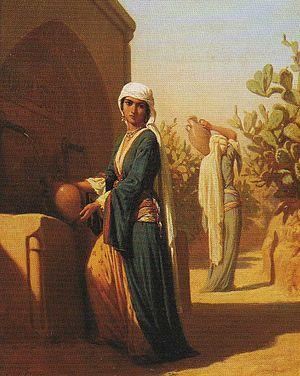
Maronites à la fontaine.
À la suite des massacres de chrétiens perpétrés par les Druzes dans le mont Liban et à Damas par des sunnites, les puissances européennes décidèrent l'envoi d'une expédition chargée officiellement d'apporter une aide aux troupes du sultan pour rétablir l'ordre dans cette contrée de l'Empire ottoman.
Les maronites sont des chrétiens catholiques orientaux, qui sont en pleine communion avec le Saint-Siège, c'est-à-dire avec le pape, évêque de Rome. Ils représentent la plus grande communauté catholique au Proche-Orient et sont, en fait, l'Église catholique au Liban, mais il existe aussi des communautés maronites en Syrie, à Chypre et en Turquie. Le nom « maronite » vient de celui de saint Maron, qui a vécu à Barad, en Syrie, où les premières communautés maronites se sont formées au début du Vᵉ siècle.
Émile Lecomte ou Émile Vernet-Lecomte, né le 15 mars 1821 dans l'ancien 2ᵉ arrondissement de Paris, ville où il est mort le 19 novembre 1900, est un peintre orientaliste français.